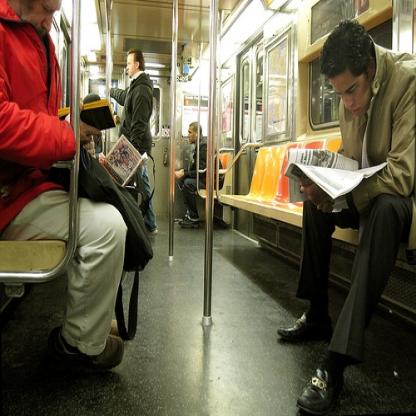
Scene: Indoor